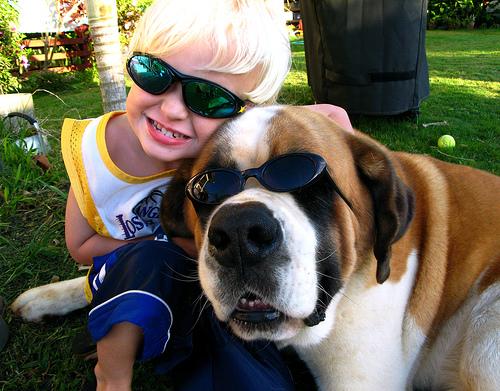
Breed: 211-n000068-Saint_Bernard